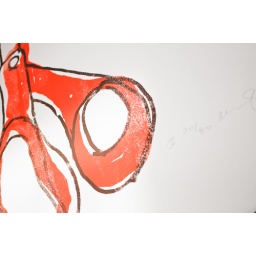
2 colour screen print hanging in the workroom's window